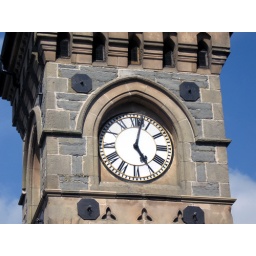
The clock tower in the centre of Knighton, Powys. June 2010